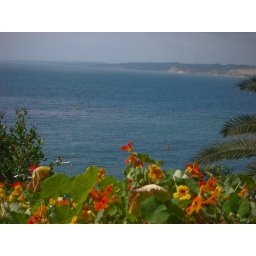
Spring flowers and blue waters on a beautiful sunny afternoon in La Jolla